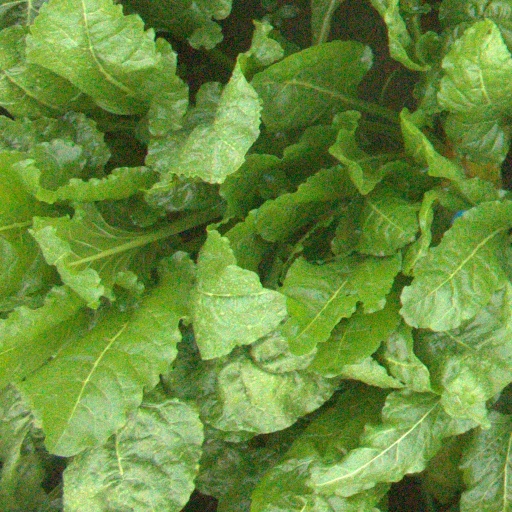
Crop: sugar beet